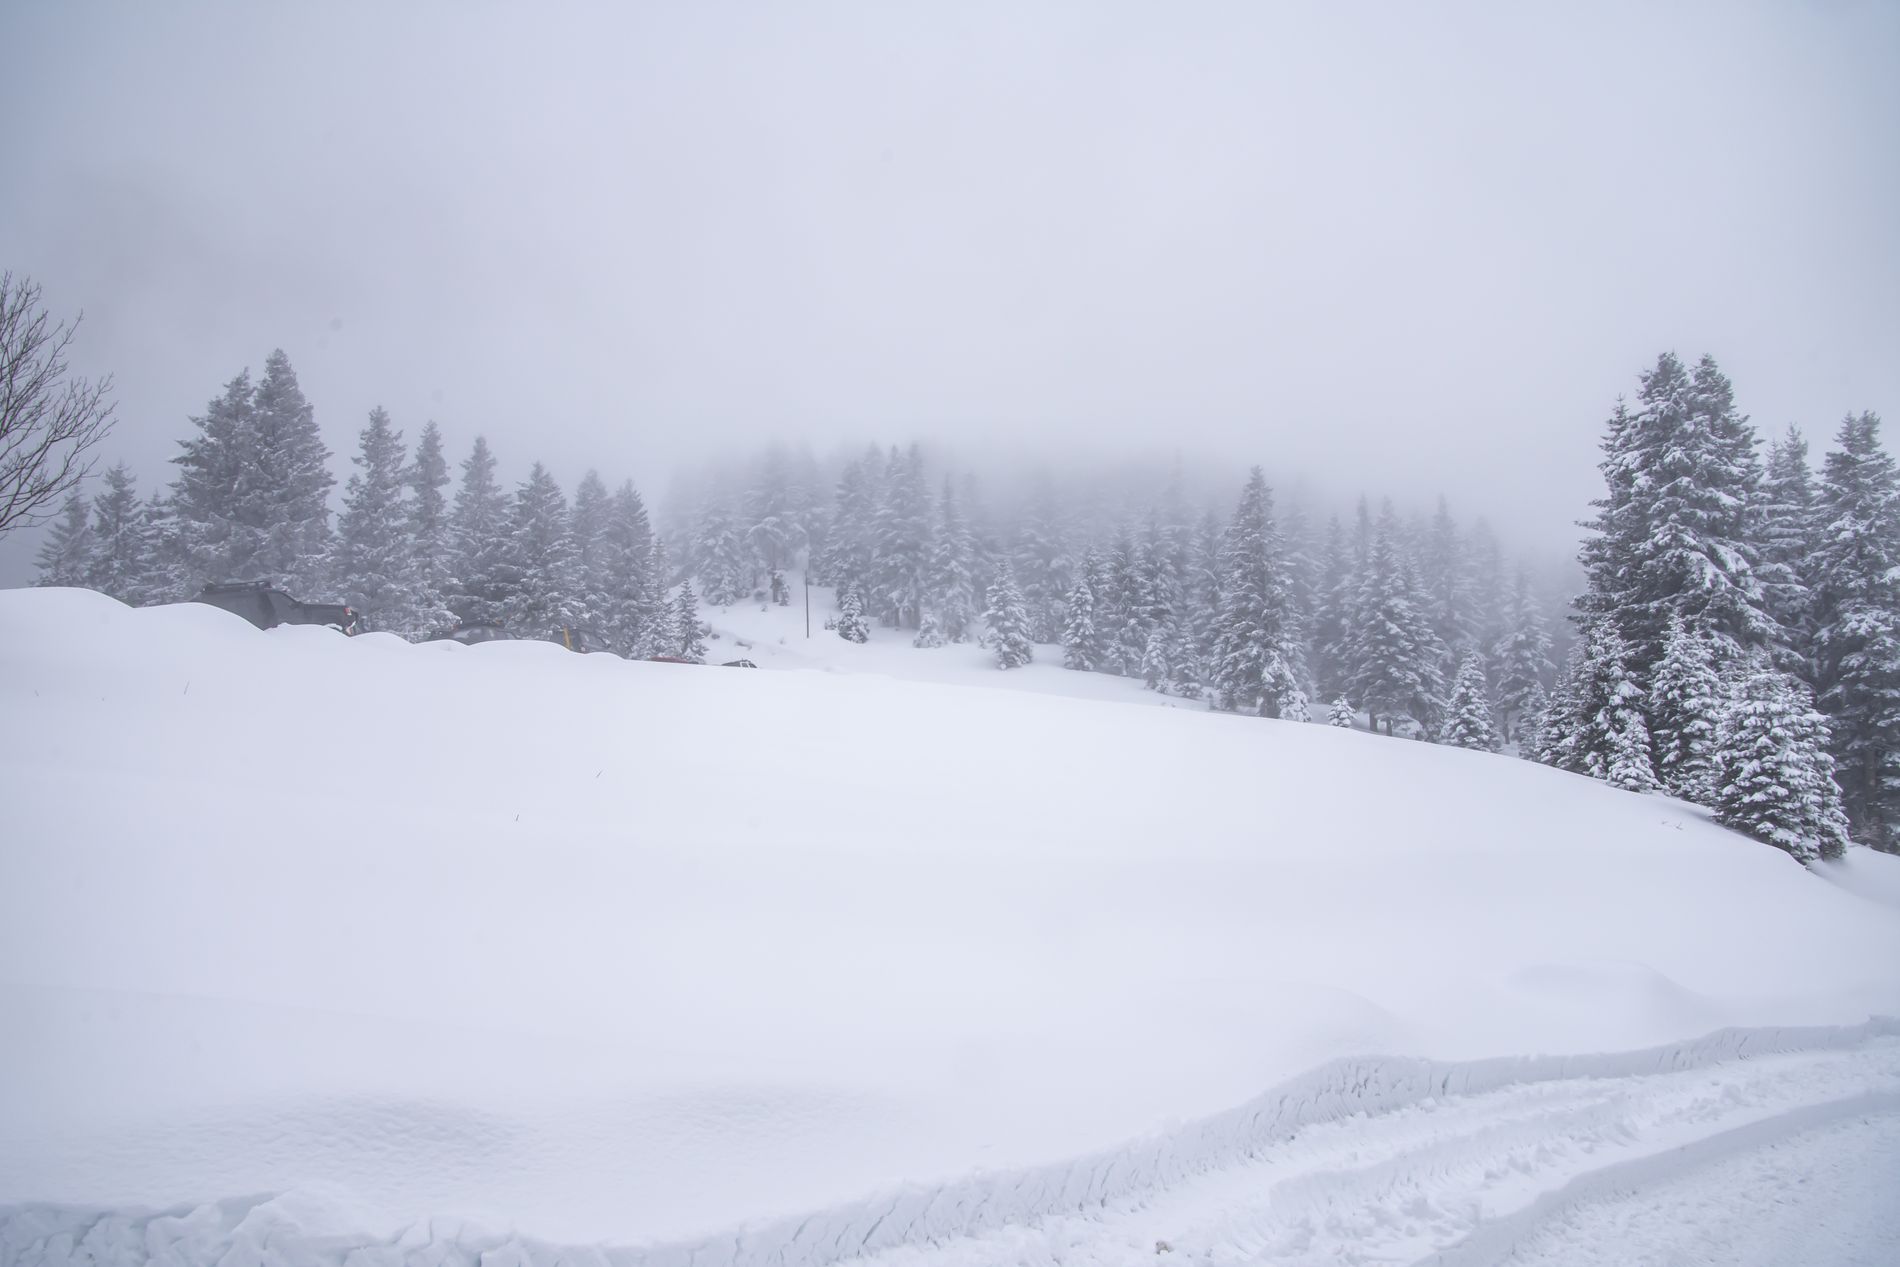
Snowy forest wtih cars
A forest consisting of evergreen trees covered in snow, with snow accumulated on the trees, a cloudy sky, and cars driving on a road through the snow.
Eye level photo with soft lighting, a cool color palette of a winter landscape features evergreen trees covered with snow, a cloudy sky, and cold freezing weather.
Labels: Plant, Tree, Fir, Nature, Outdoors, Scenery, Vegetation, Winter, Landscape, Snow, Land, Woodland, Conifer, Blizzard, Storm, Weather, Ice, Pine, cars, Cars, Sky, Trees, Car
Camera: NIKON CORPORATION NIKON D7200
Lens: TAMRON AF 16-300mm F3.5-6.3 Di II VC PZD B016N, Tamron AF 16-300mm f/3.5-6.3 Di II VC PZD (B016)
Aperture: F13
Exposure: 1/160 sec
ISO: 100
Focal length: 16.0 mm